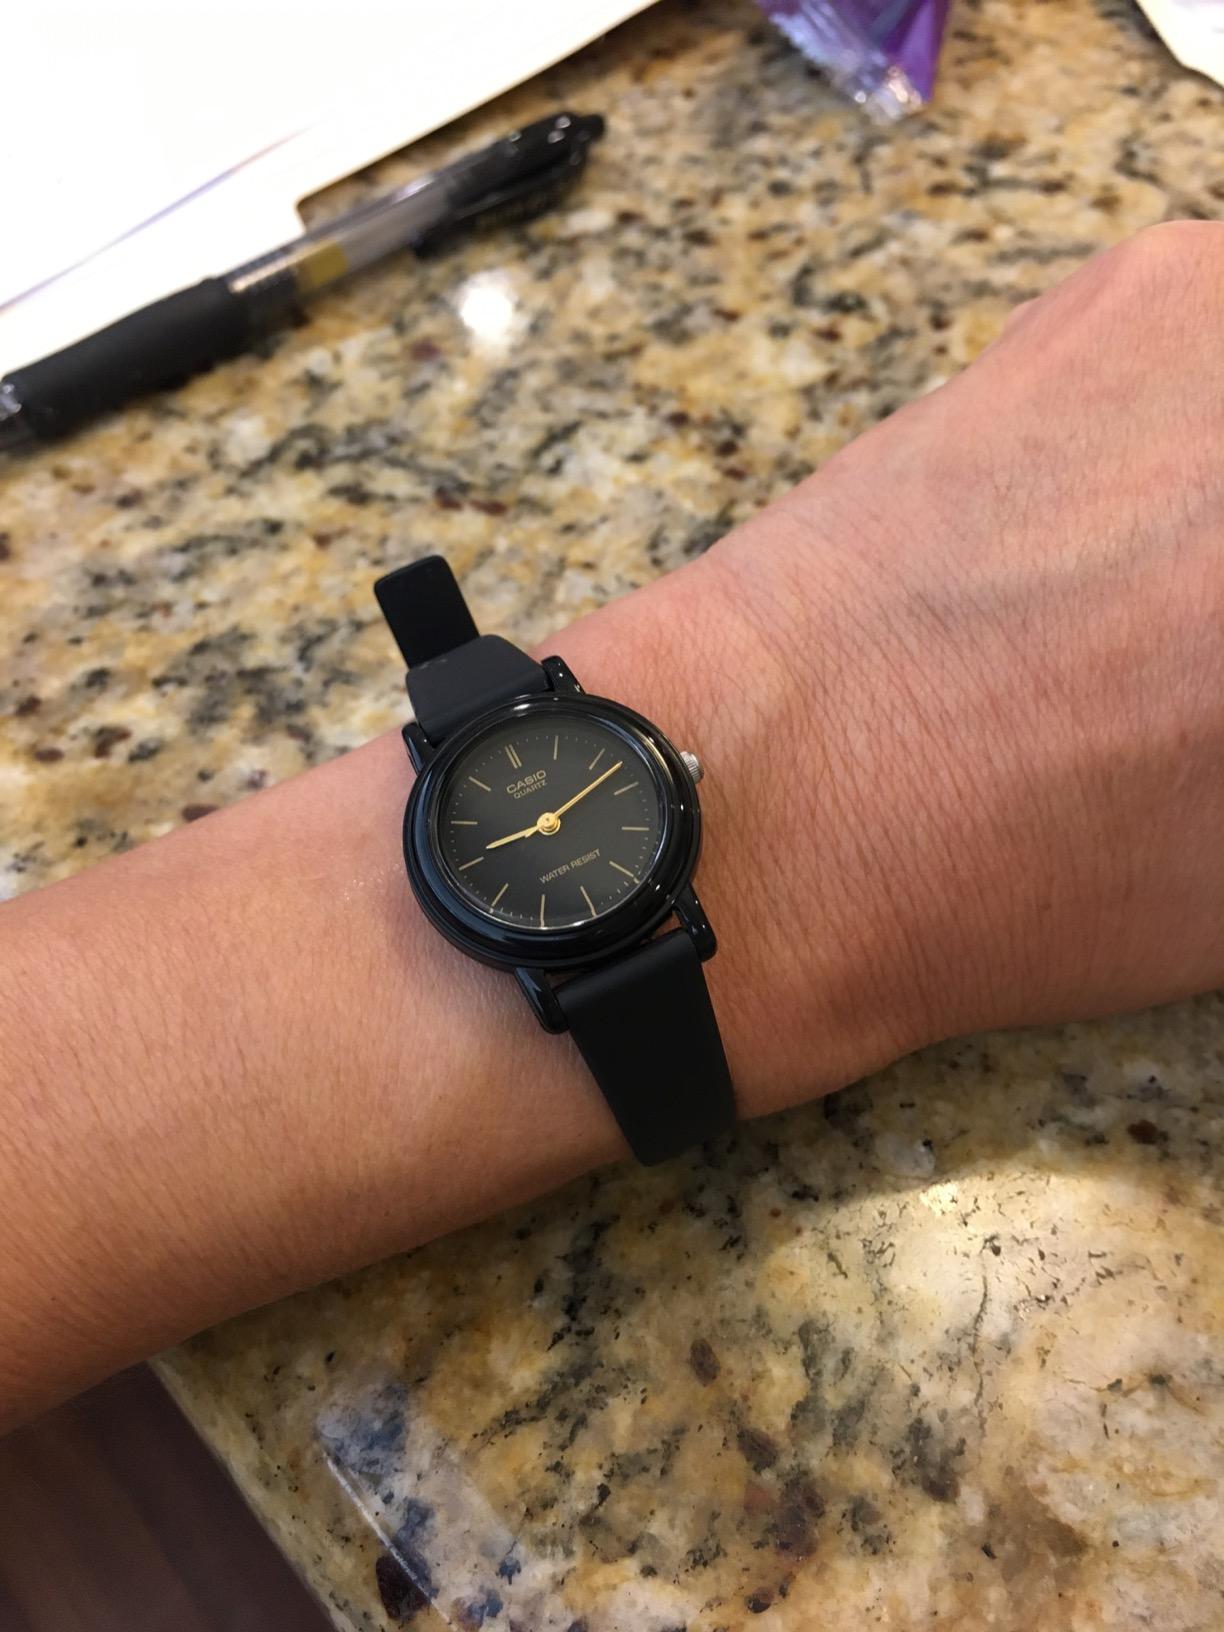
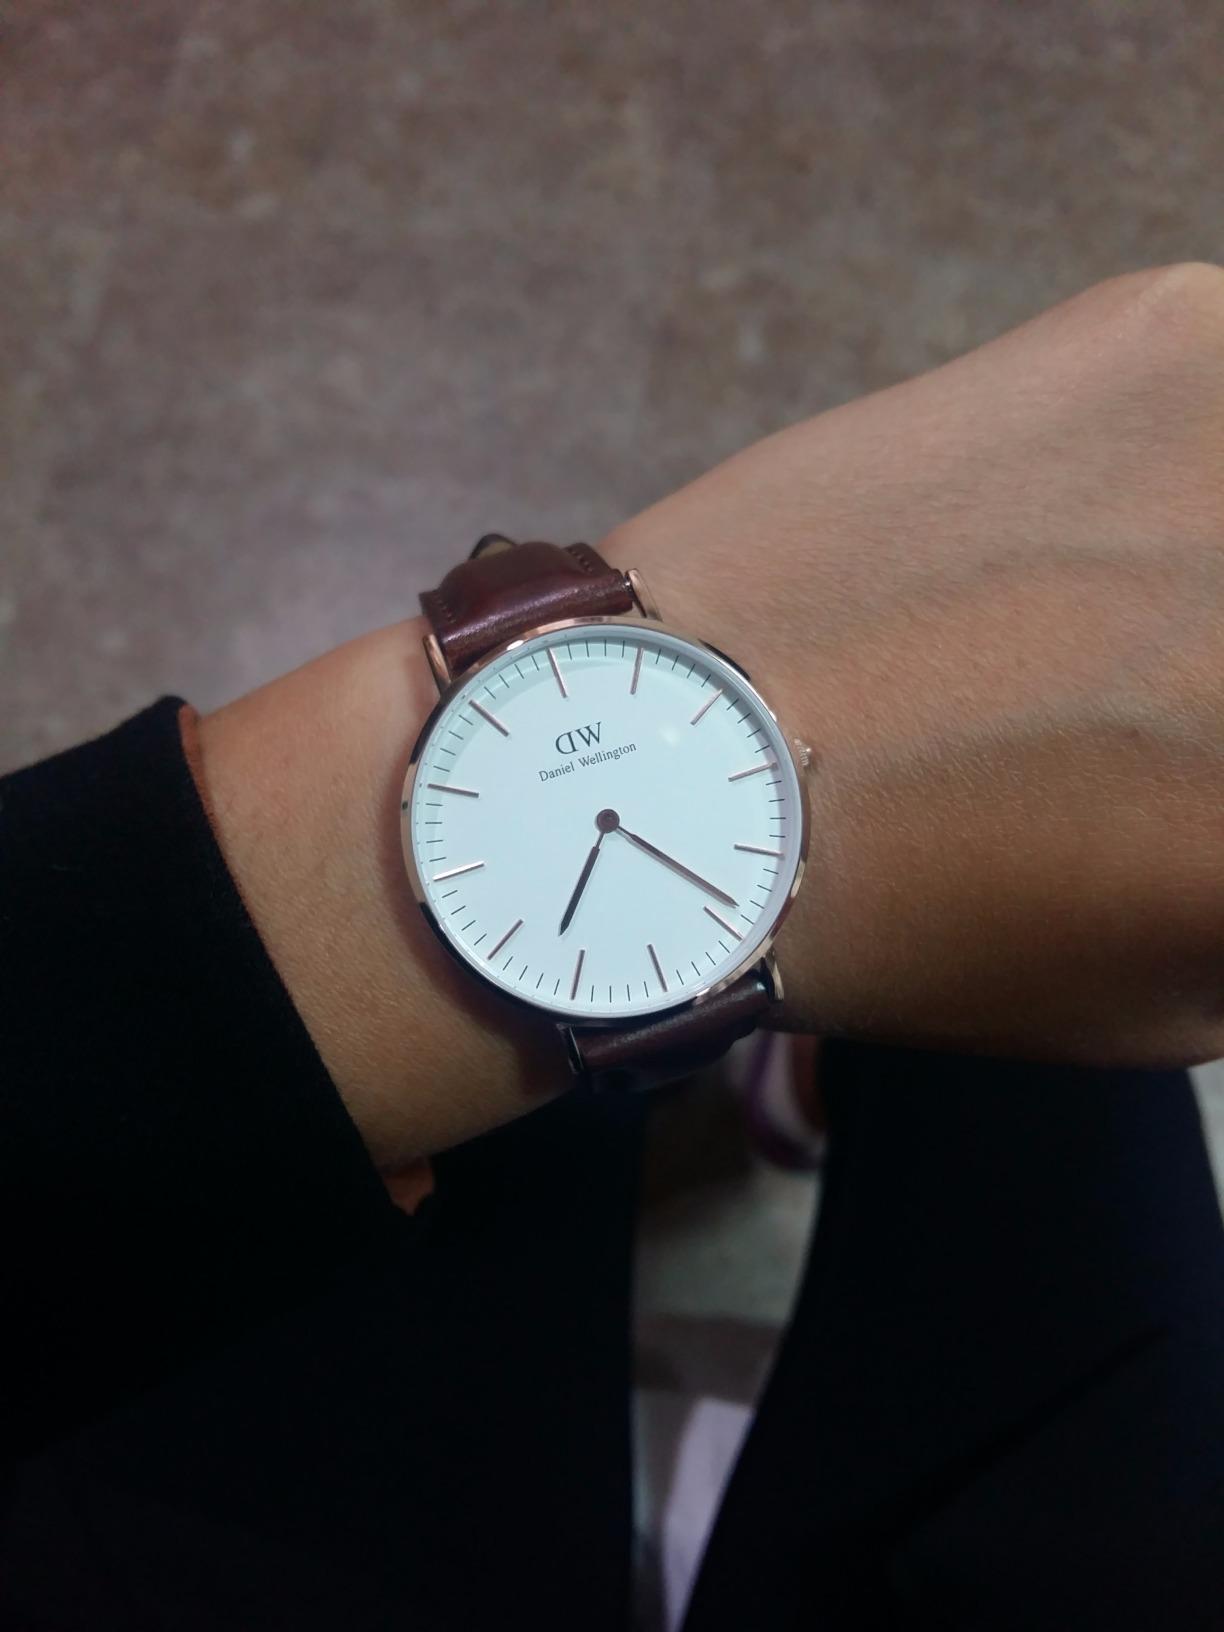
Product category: accessories_watch
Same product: no